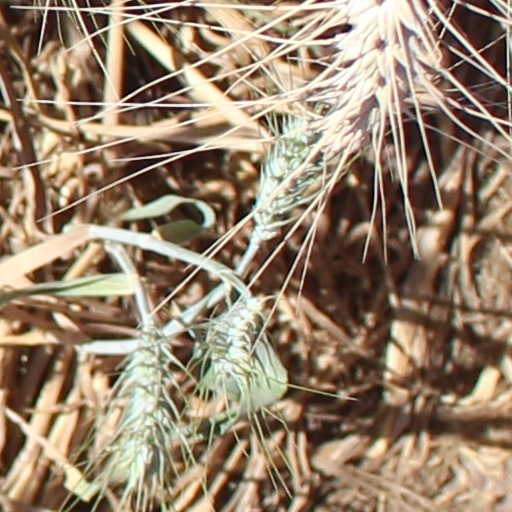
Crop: wheat